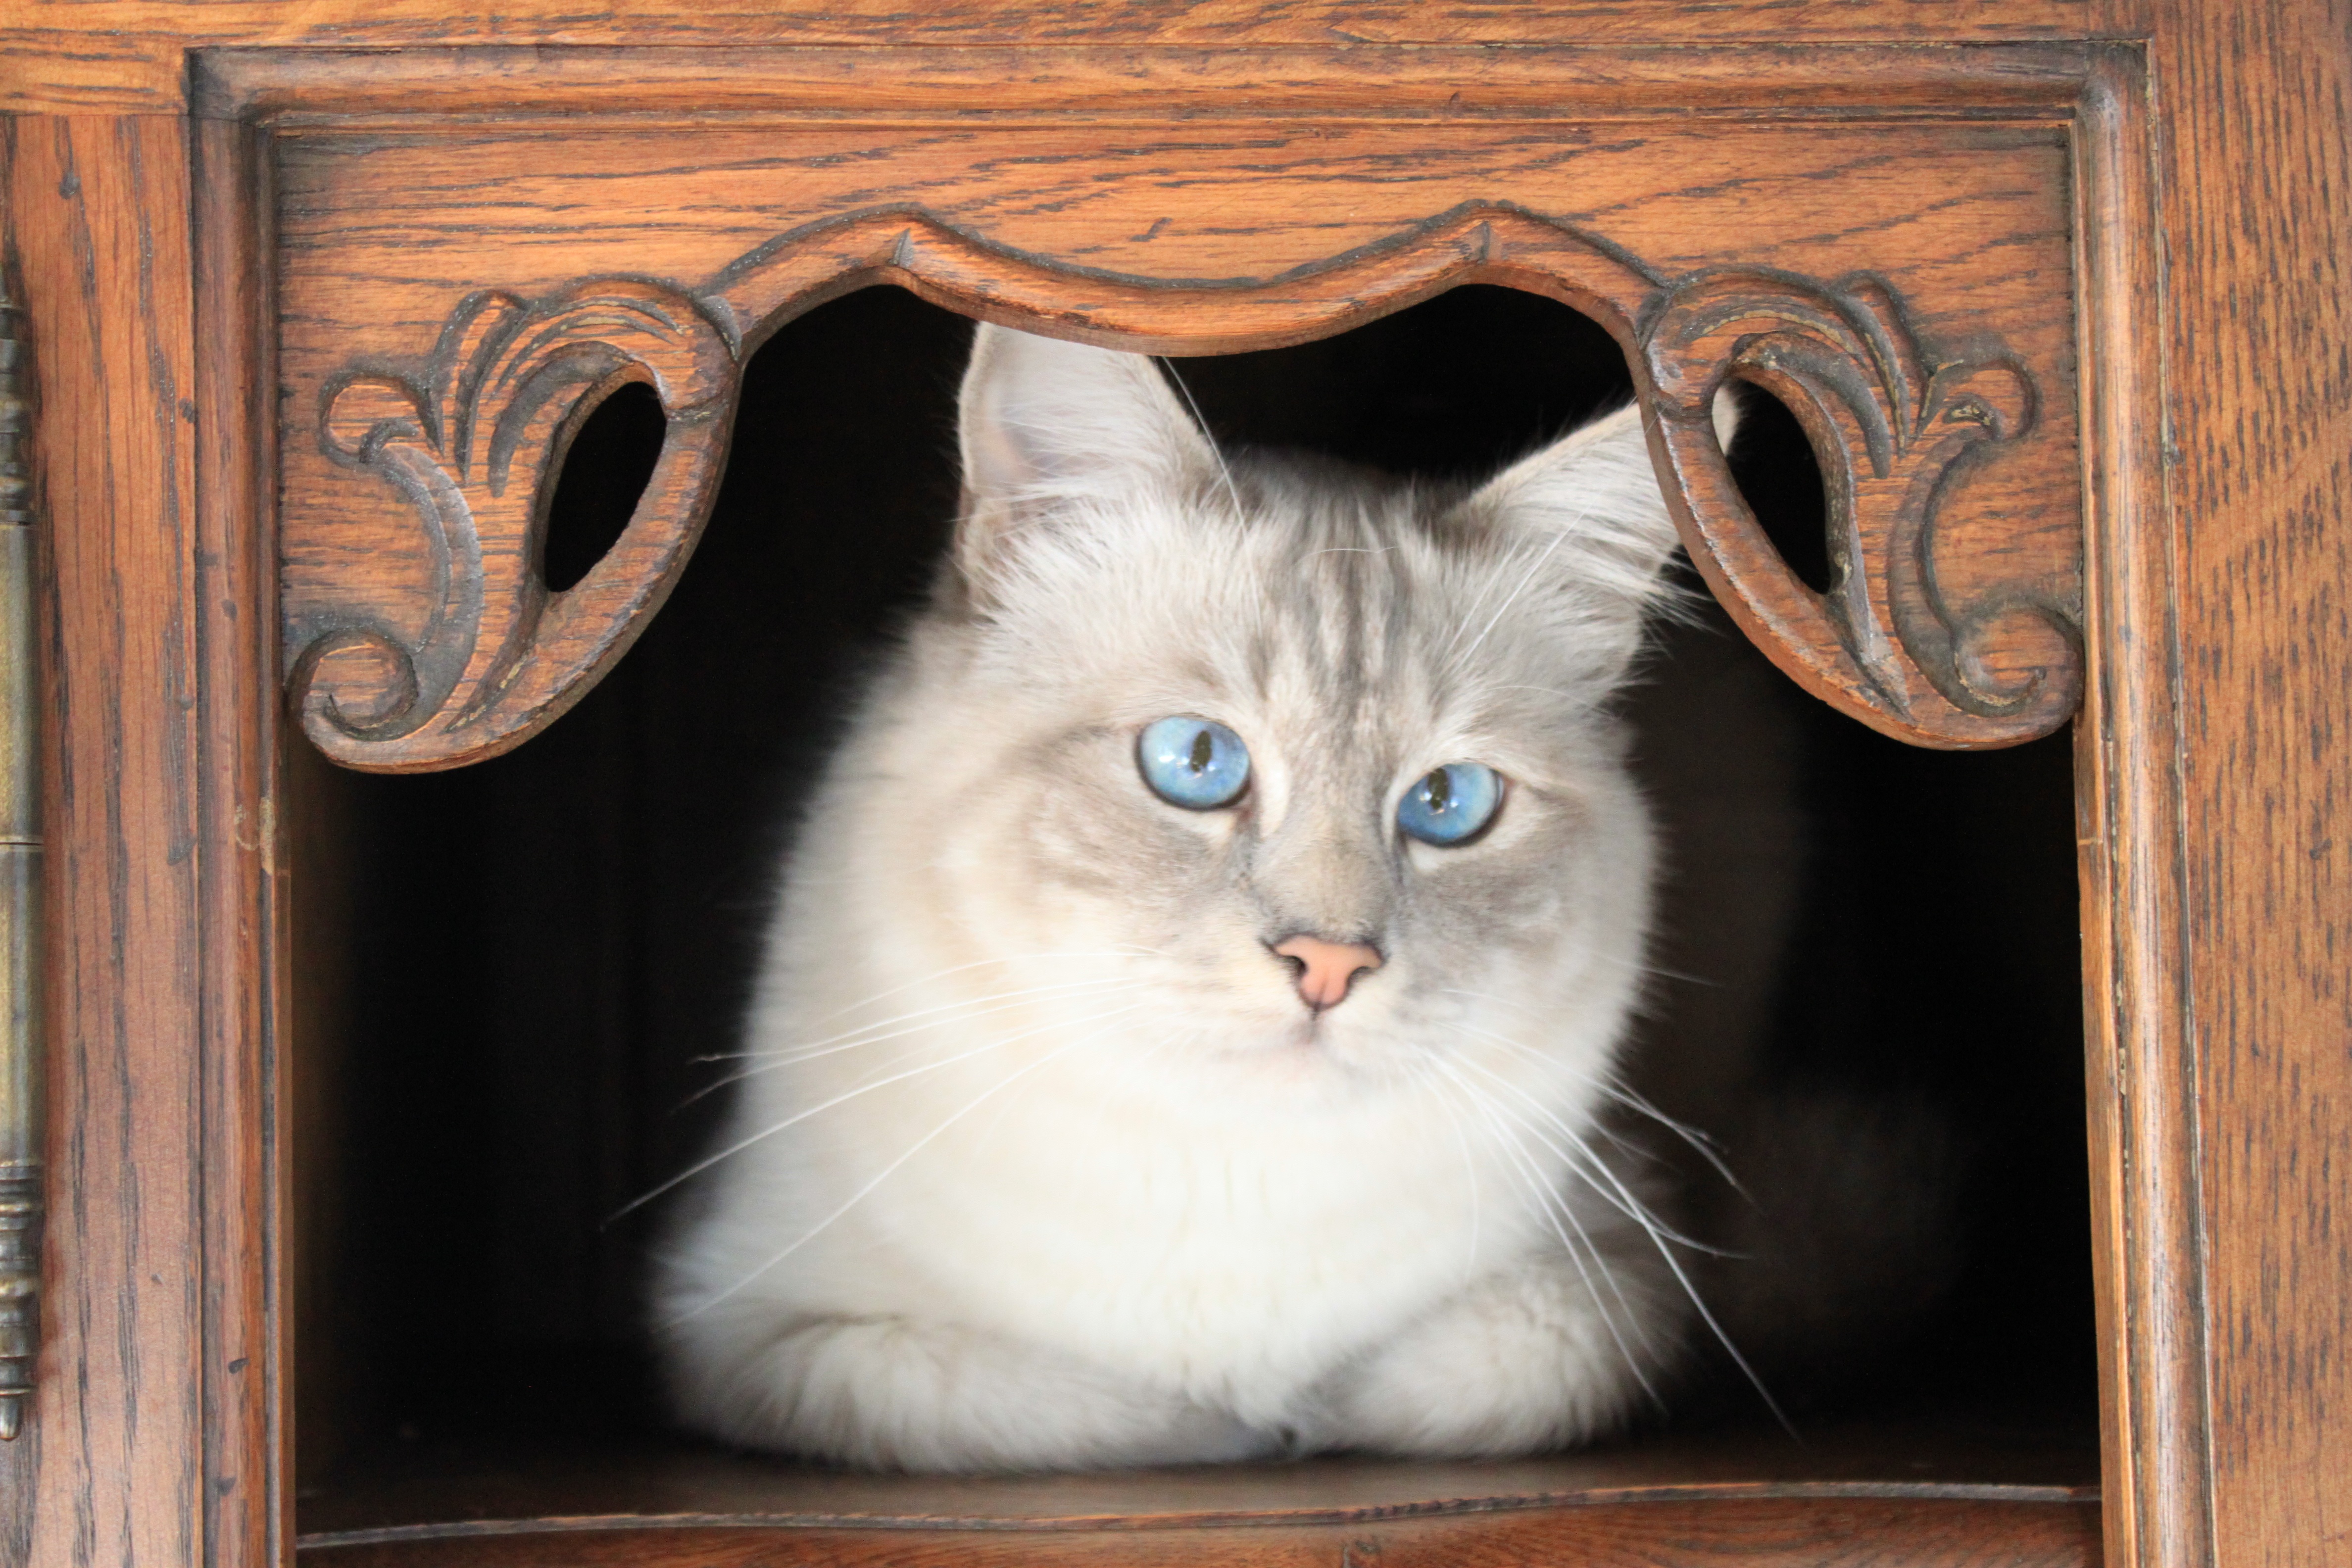
animal, cute, pet, kitten, cat, mammal, blue eye, whiskers, adidas, moustache, vertebrate, burma, breed cat, small to medium sized cats, cat like mammal, domestic short haired cat, domestic long haired cat, sacred birman